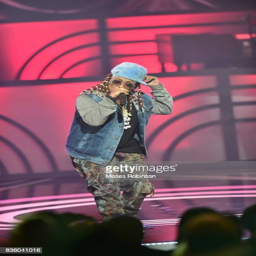
hip hop artist performs onstage at musical genre